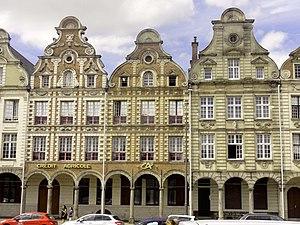
La Grand'Place d'Arras.
La Grand-Place d'Arras est un espace public urbain de la commune d'Arras dans la région Hauts-de-France. La place est de type Grand-Place qui se caractérise par un aspect complètement minéral que l'on retrouve dans de nombreuses villes des anciens Pays-Bas. Il s'agit de la place historique et principale de la ville.